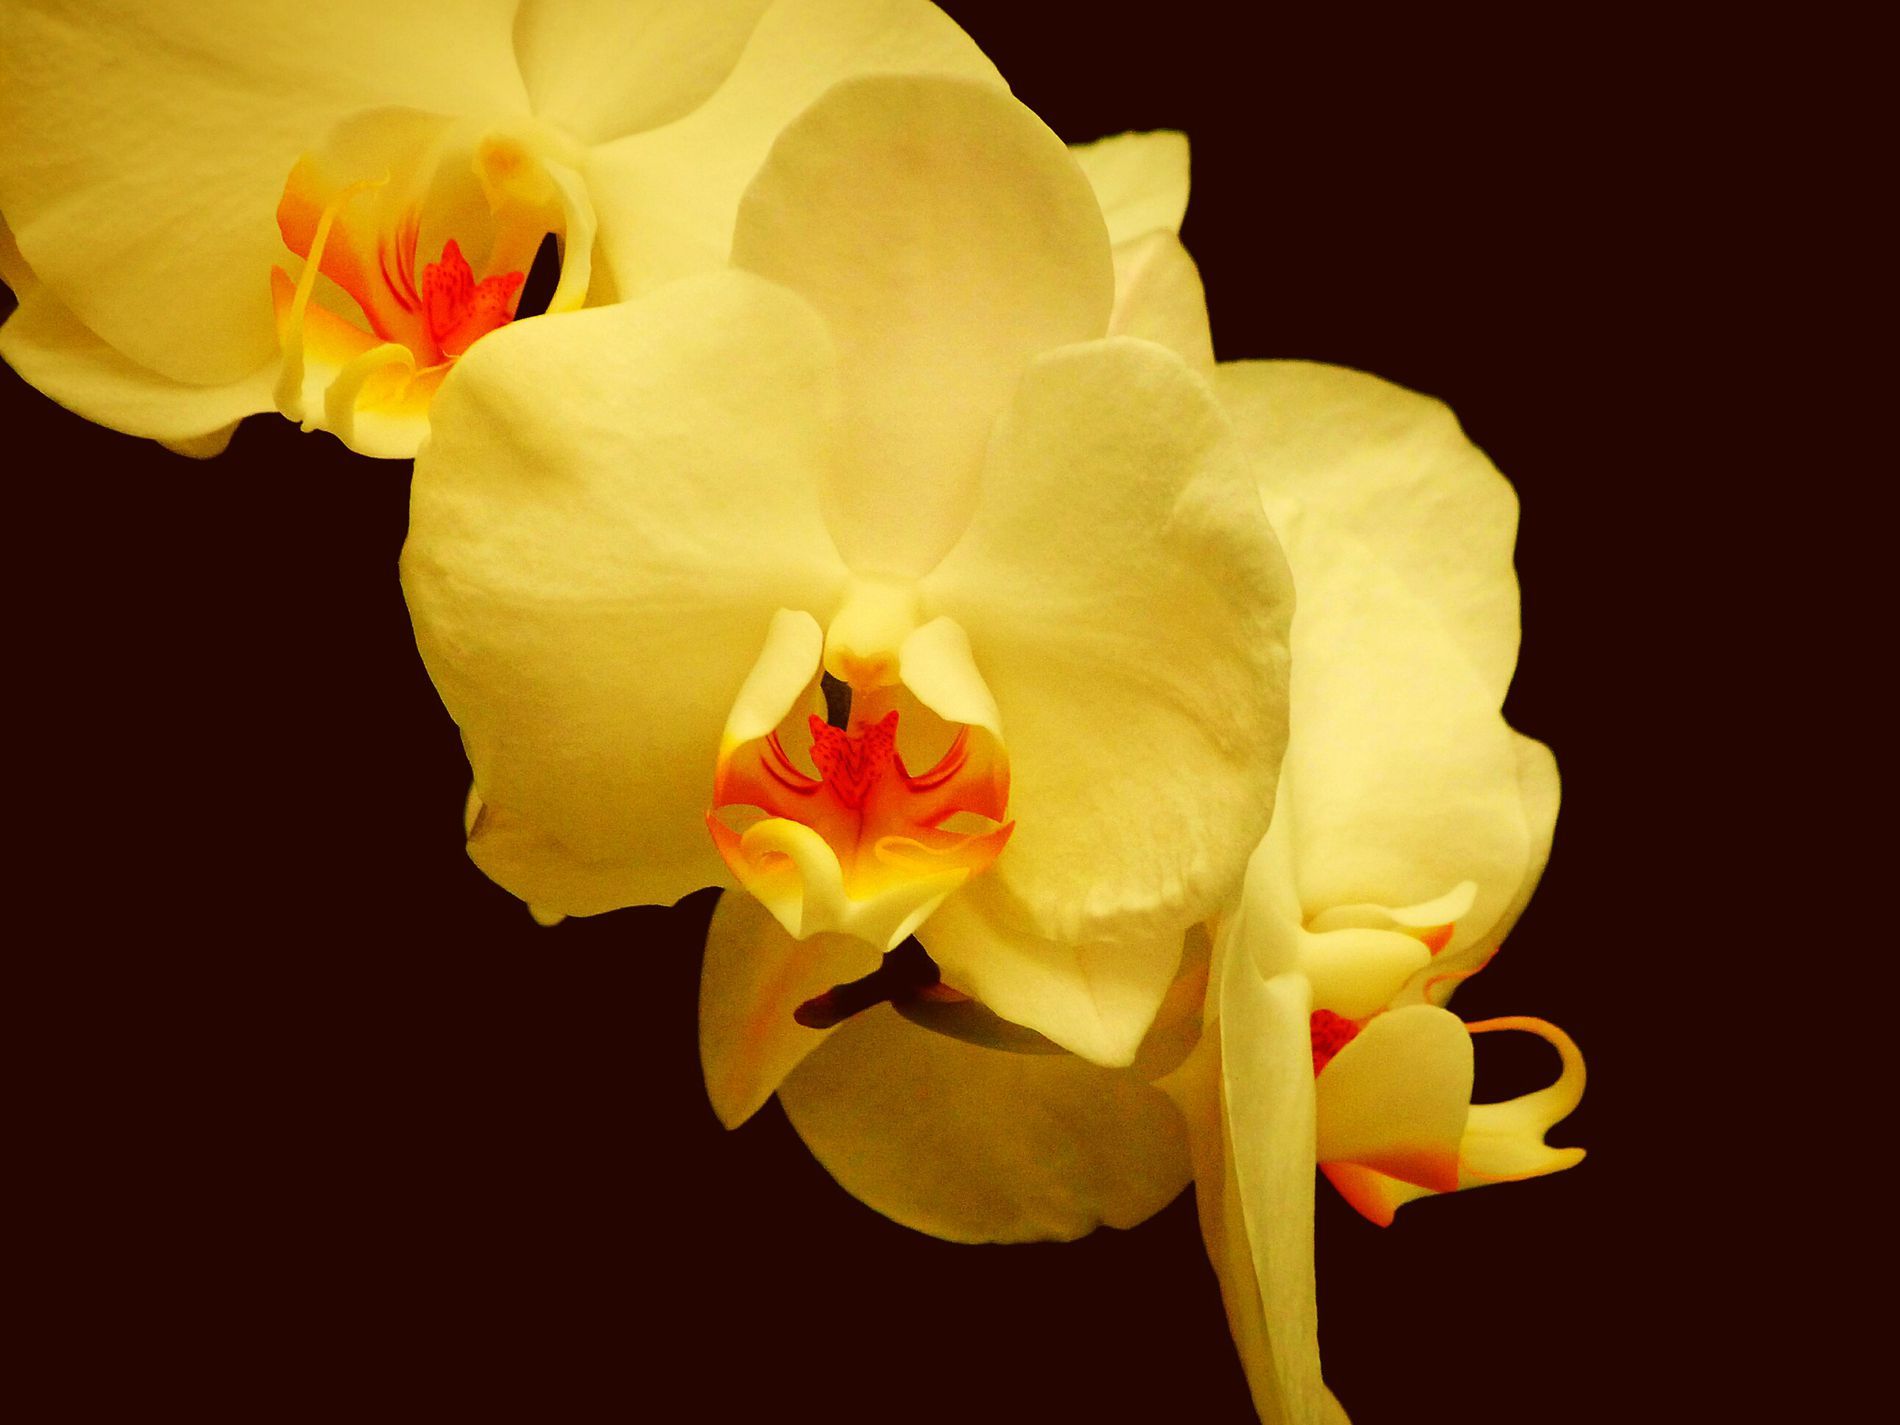
Yellow Orchid in Dramatic Light
A soft orchid They have big, soft-looking petals and a colorful center. yellow flowers with red and orange in the middle. The dark background makes the flowers stand out.
A close-up shot in warm and soft lighting of a soft orchid against a dark background, which makes the light-colored petals pop out more. It gives a dramatic and magical look, and the mix of the colors feels warm and peaceful. The style is macro photography. The Mood feels calm, peaceful, and dreamy.
Labels: Flower, Plant, Orchid, Rose, Petal, Geranium, Daffodil, Black background
Camera: Panasonic DMC-FZ48
Aperture: F5.2
Exposure: 1/60 sec
ISO: 400
Focal length: 108.0 mm